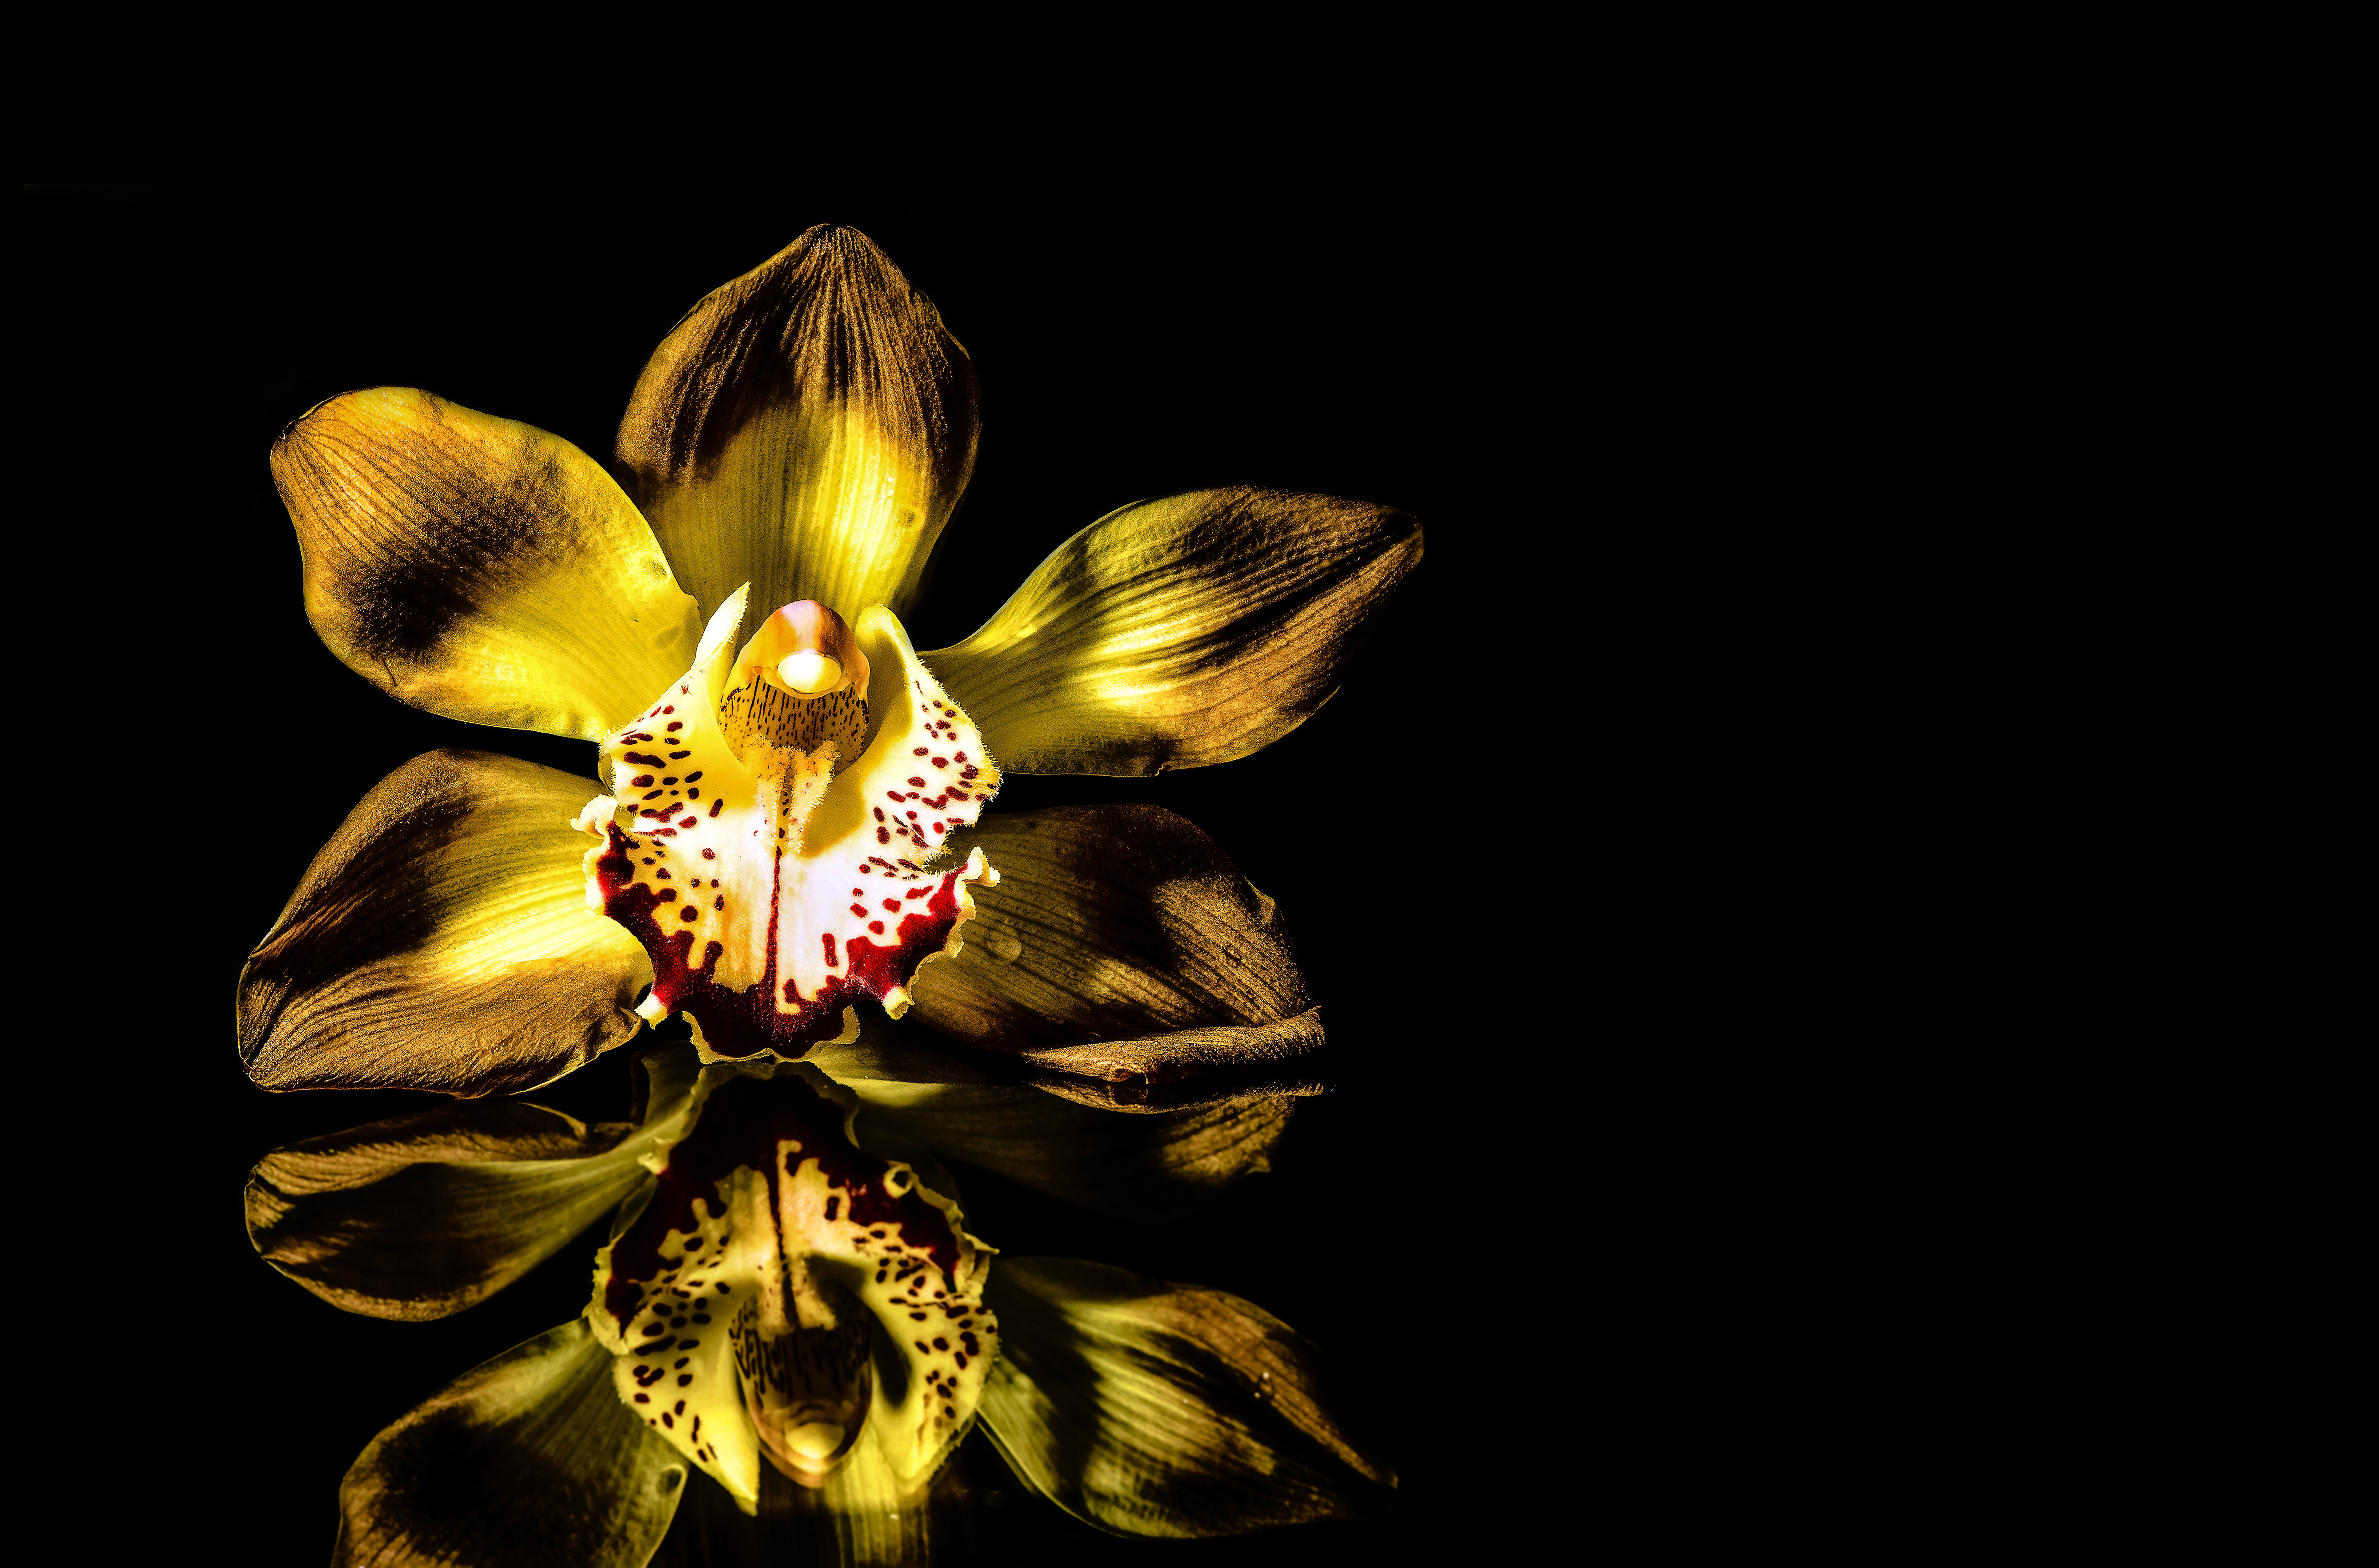
blossom, plant, photography, flower, petal, bloom, darkness, yellow, close, flora, orchid, organ, mirroring, macro photography, flowering plant, computer wallpaper, land plant